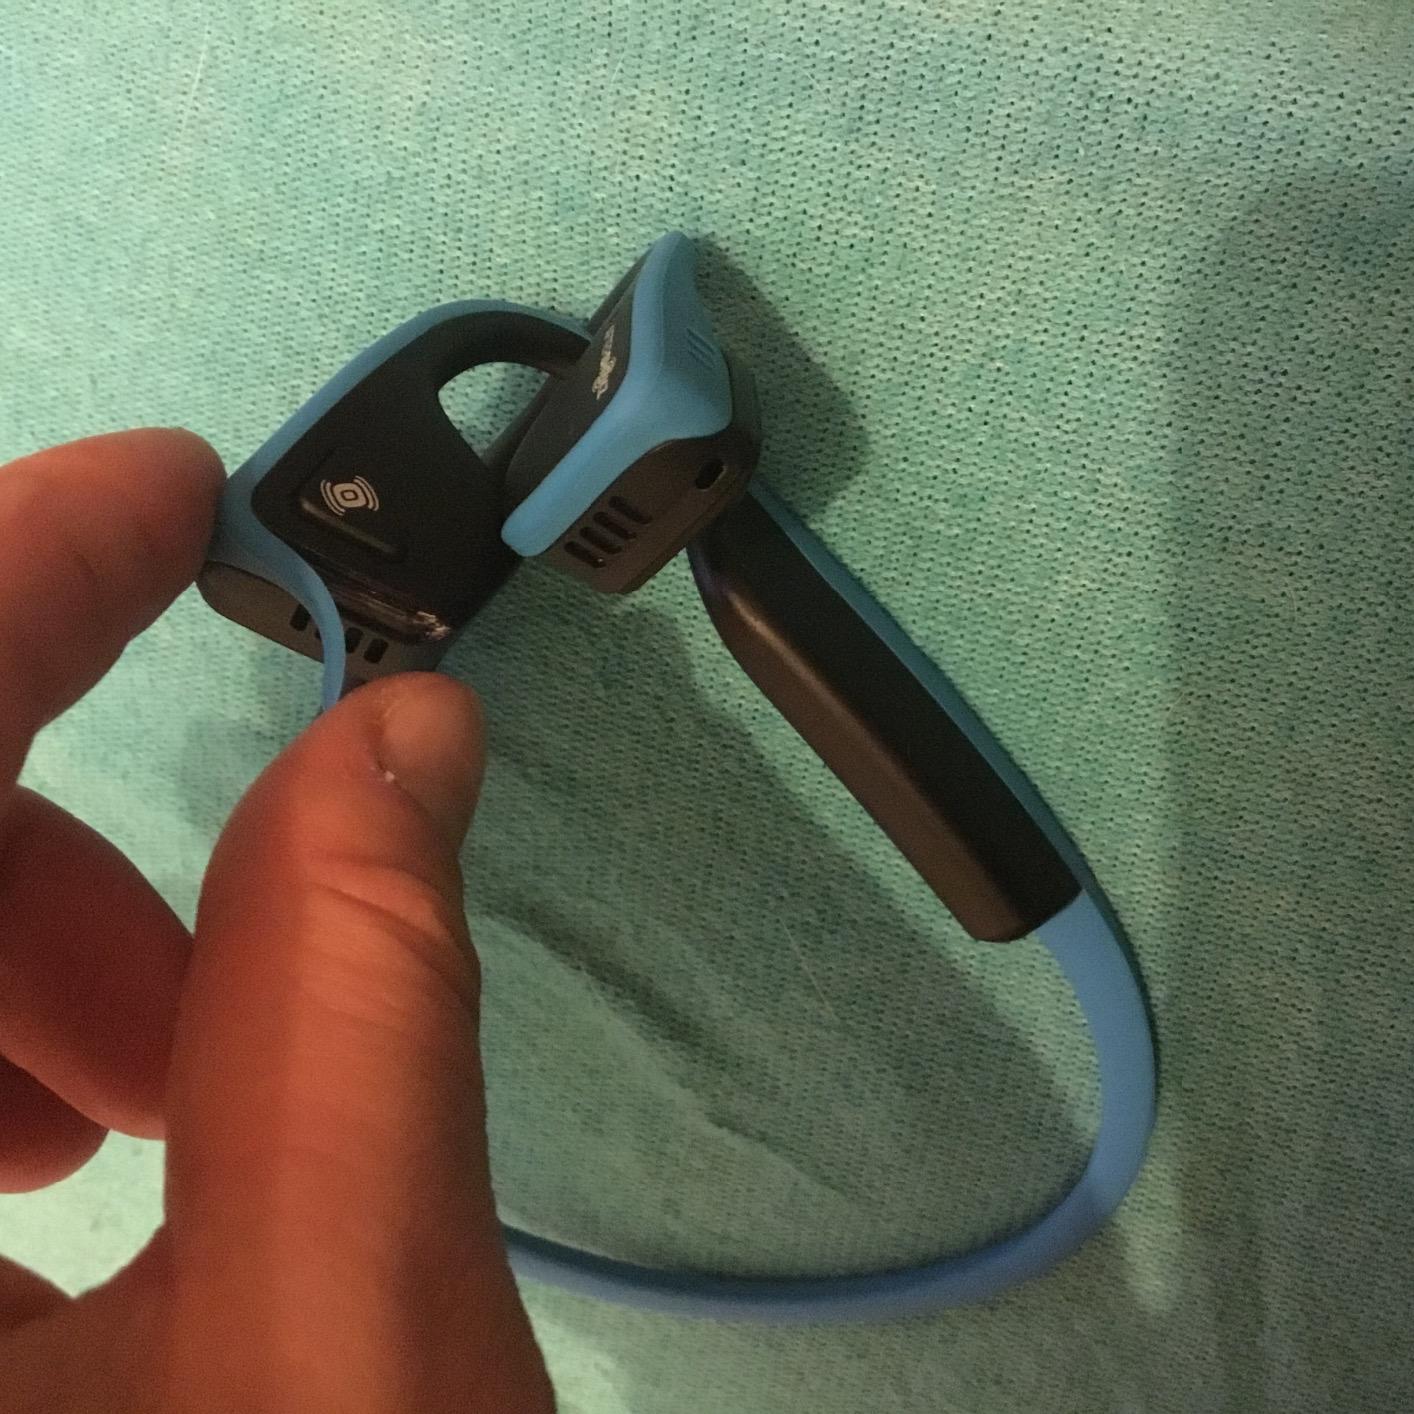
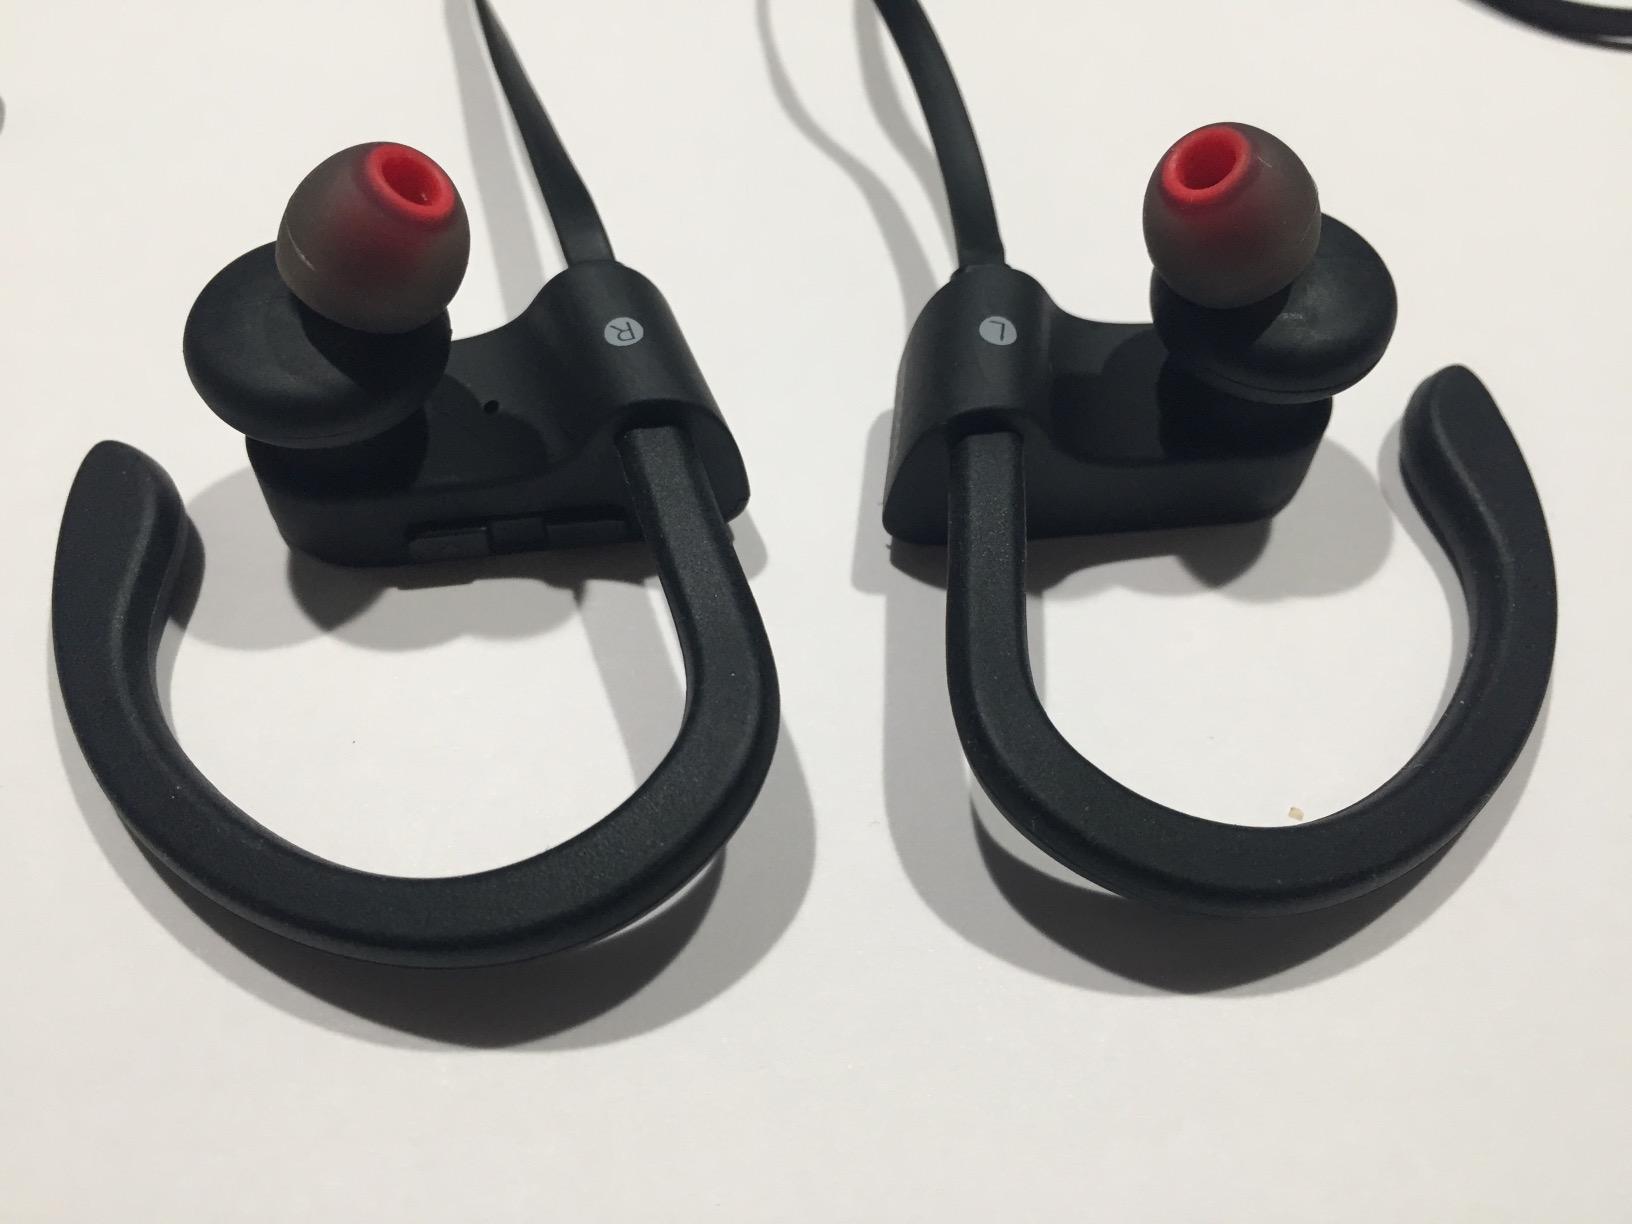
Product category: headphones
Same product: no